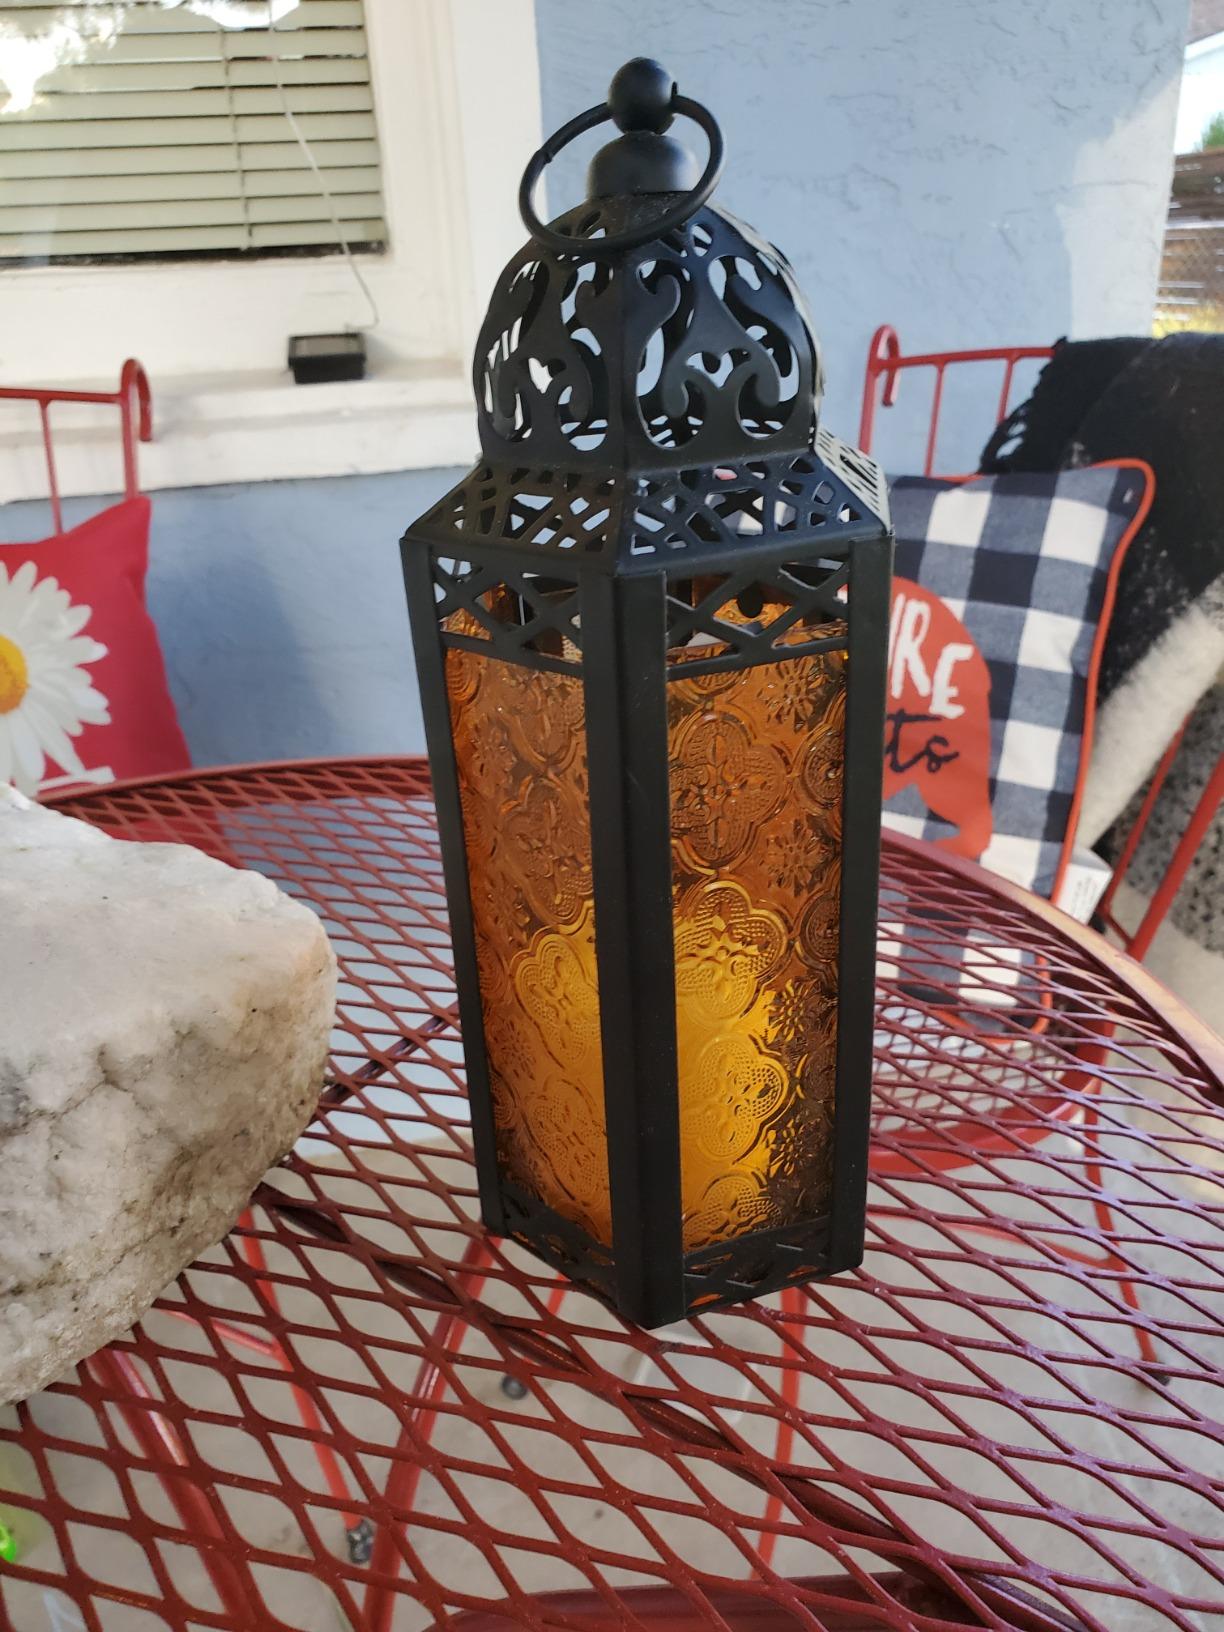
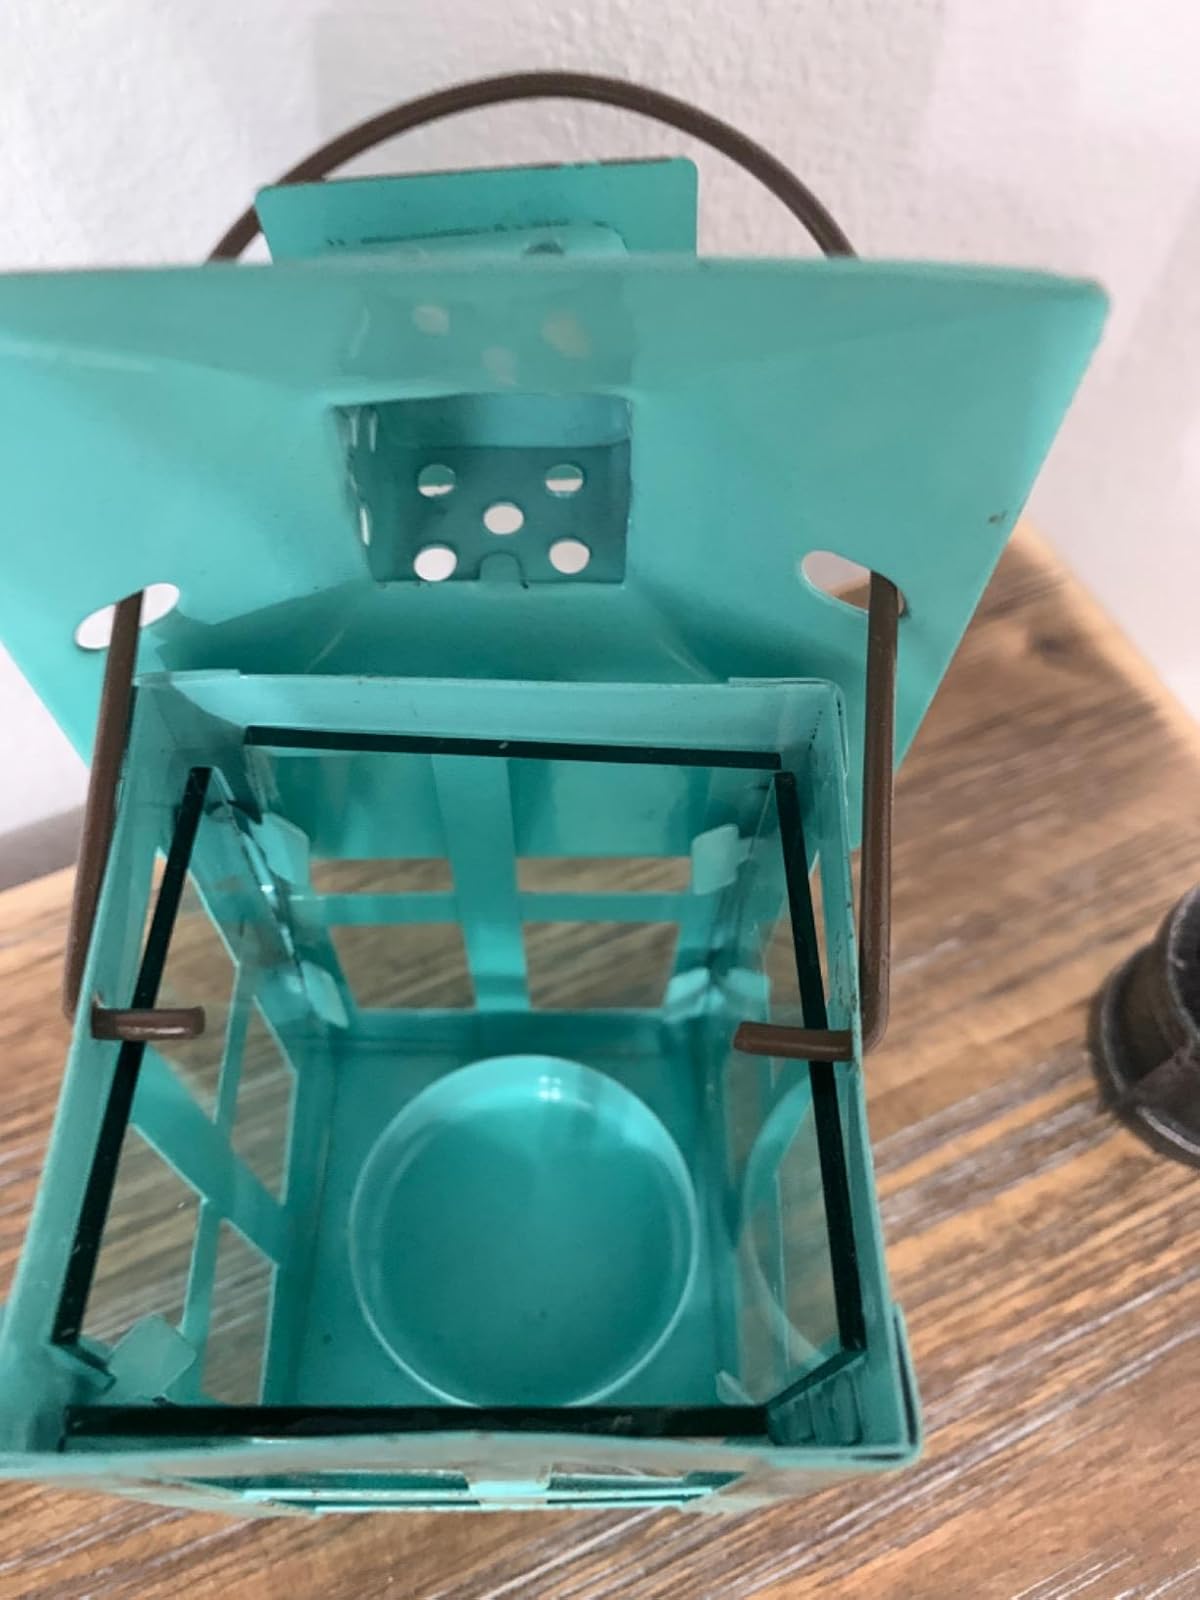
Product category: lantern
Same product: no